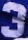
Number: 3